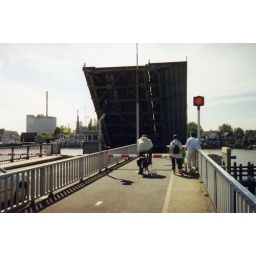
the big pole is boat going by